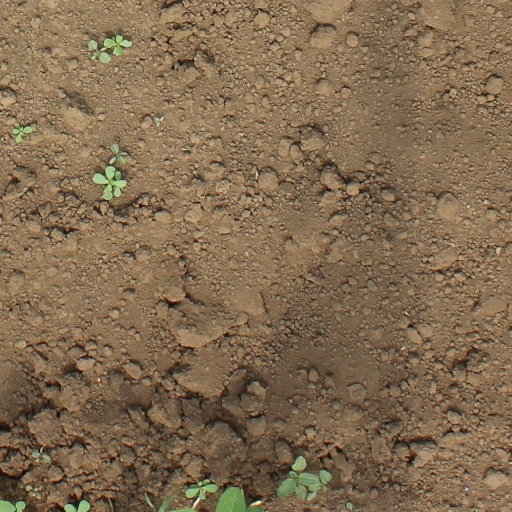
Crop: soybean